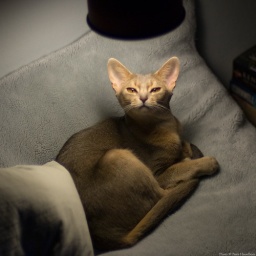
Aella in one of her favourite spots, under the bedside lamp on her pillow